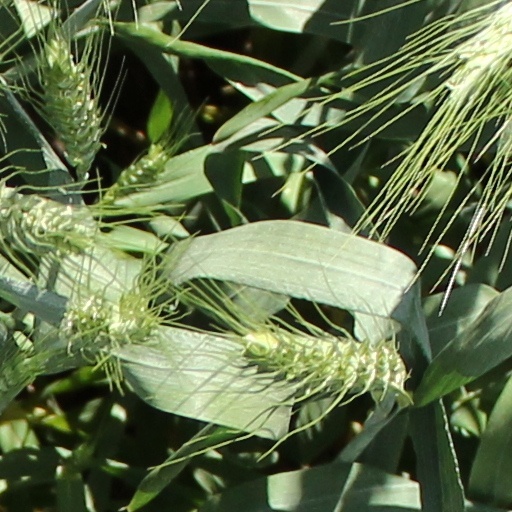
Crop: wheat